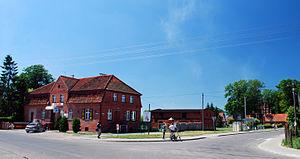
Miłoradz est un village polonais de la voïvodie de Poméranie et du powiat de Malbork. Il est le siège de la gmina de Miłoradz et comptait 1114 habitants en 2006.